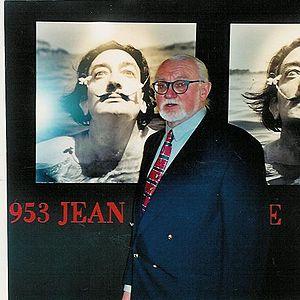
Roger Michel Erasmy, né le 7 juin 1939 à Luxembourg et décédé le 3 novembre 2015 à Perpignan, est un auteur spécialiste de Salvador Dalí. Il se fait connaître par l'ouvrage Codex Dalianus.